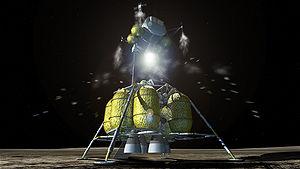
Altair est un véhicule spatial conçu par la NASA dans le but de retourner sur la Lune vers 2020, dans le cadre du programme Constellation, aujourd'hui abandonné. Altair aurait été amené en orbite lunaire par le vaisseau spatial Orion.